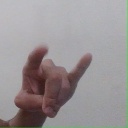
अक्षर: च